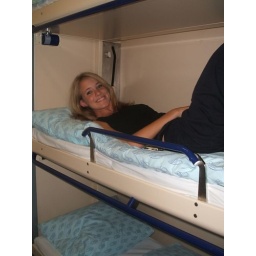
me in my way cool bed on the train